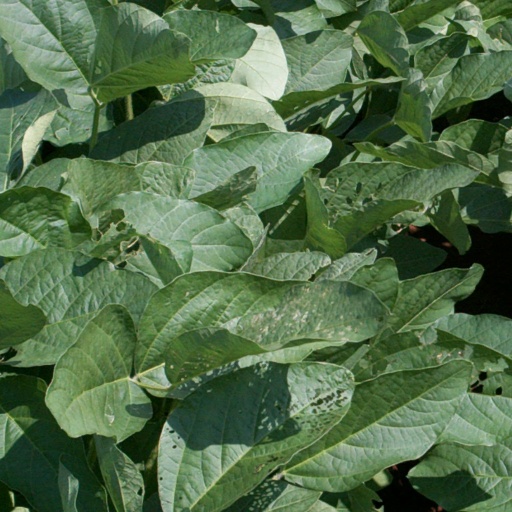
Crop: soybean